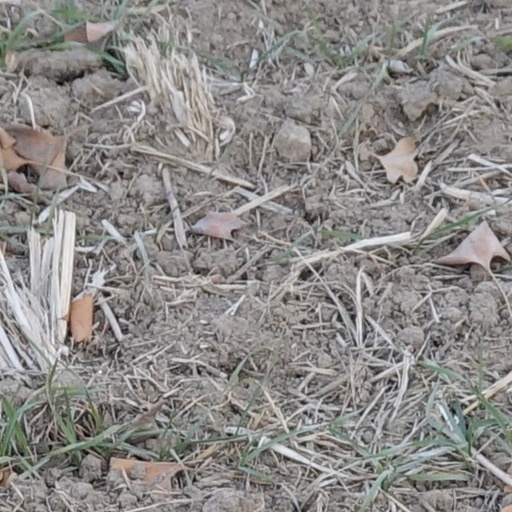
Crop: wheat